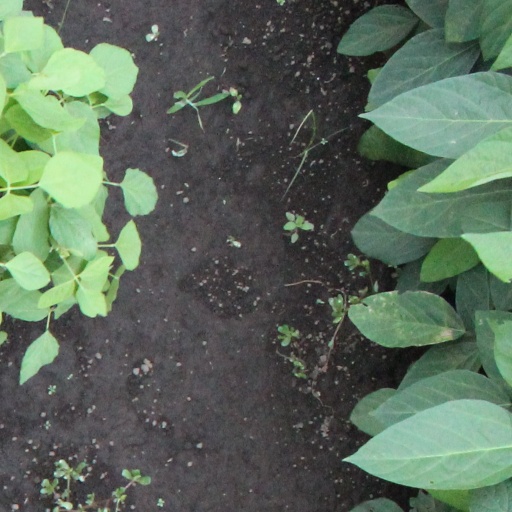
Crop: soybean